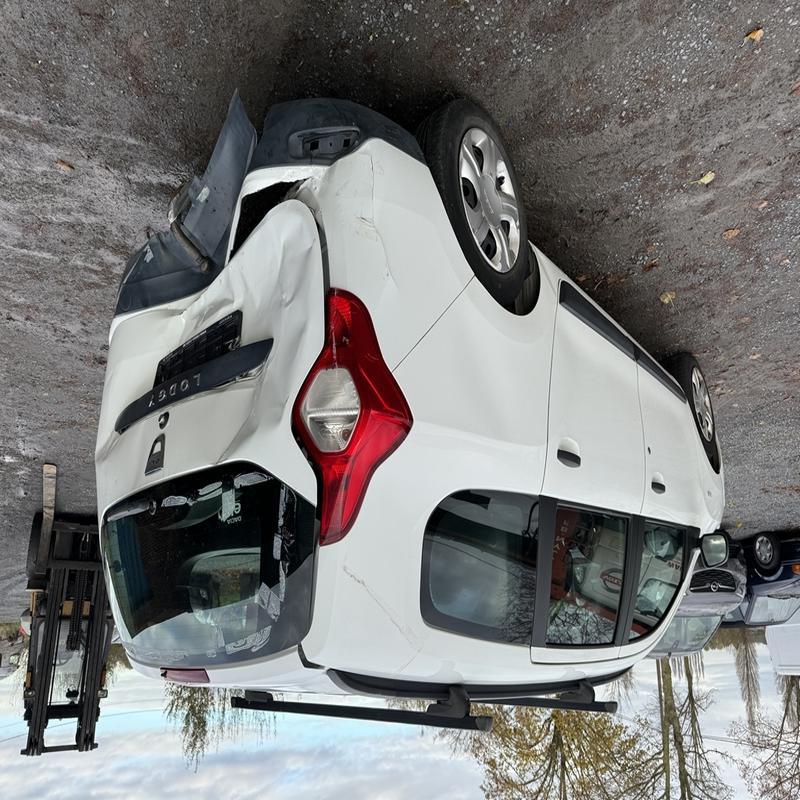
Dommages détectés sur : malle, feu arrière droit, feu arrière gauche, pare-choc arrière, plaque d'immatriculation arrière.
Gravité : majeur